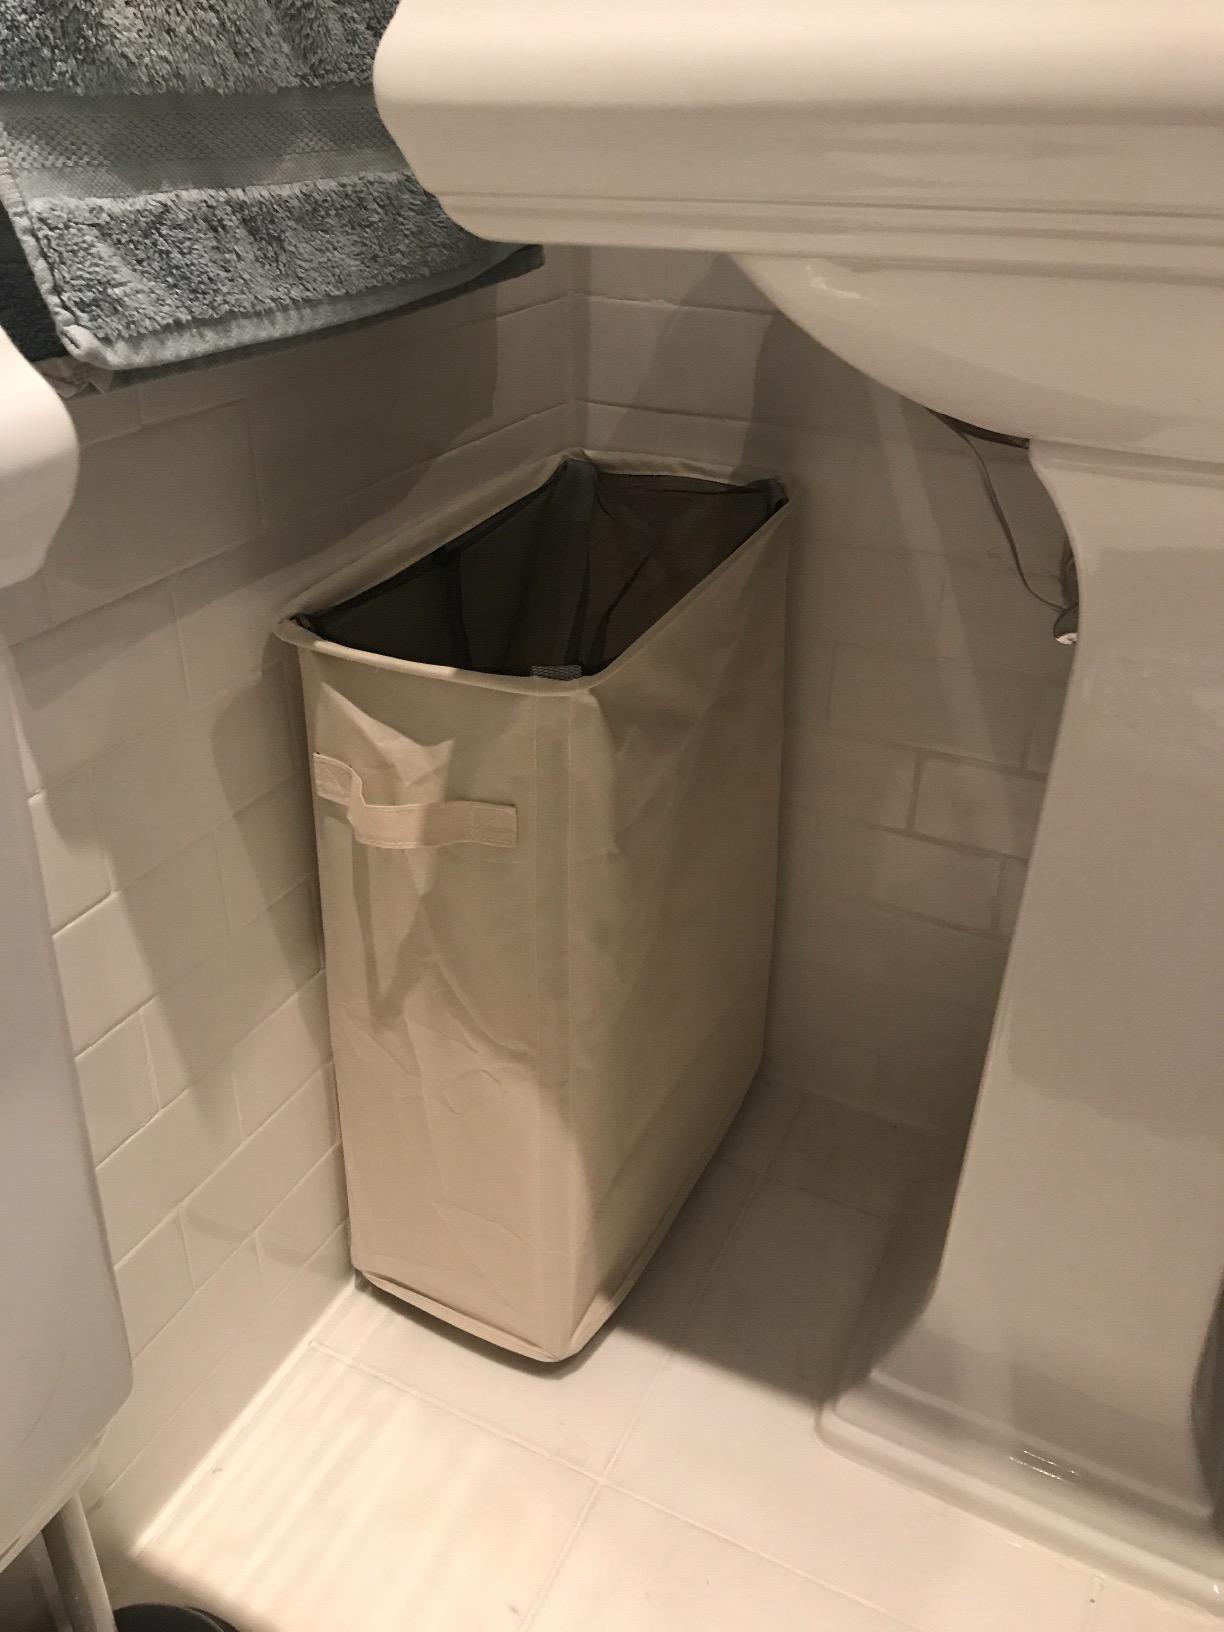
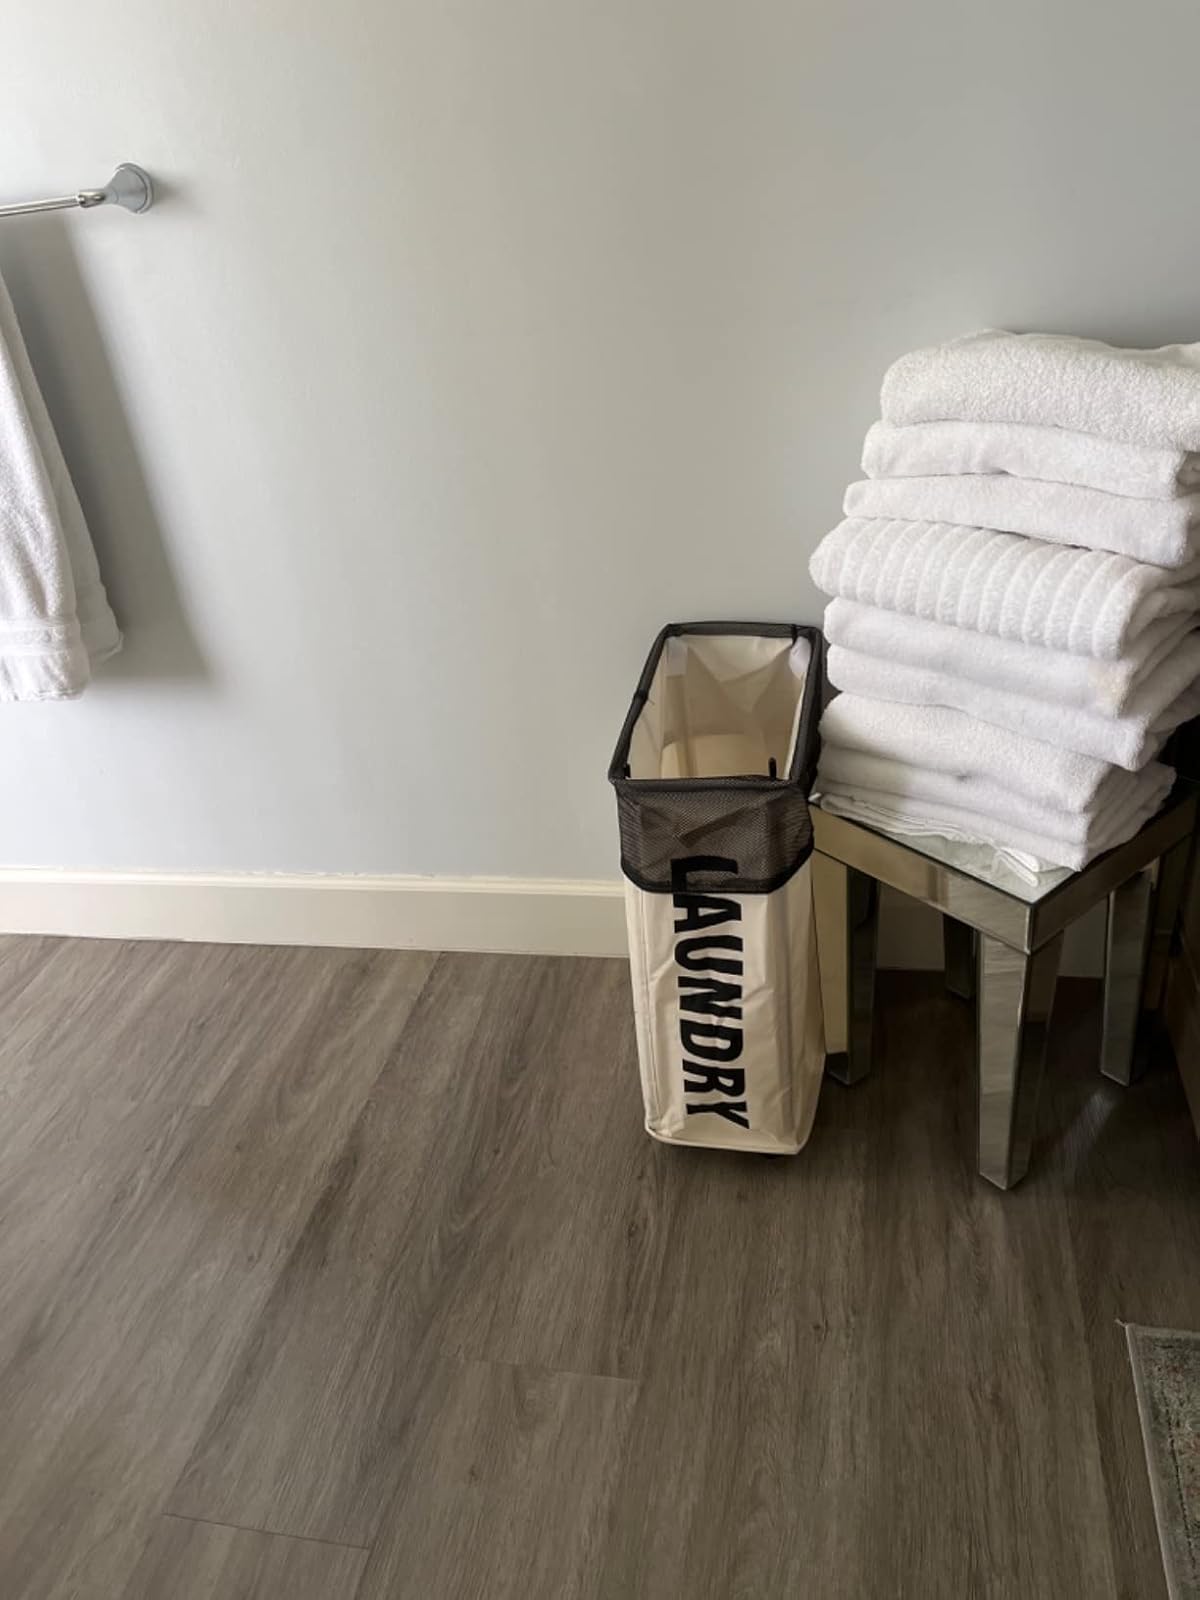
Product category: items_hamper
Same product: no